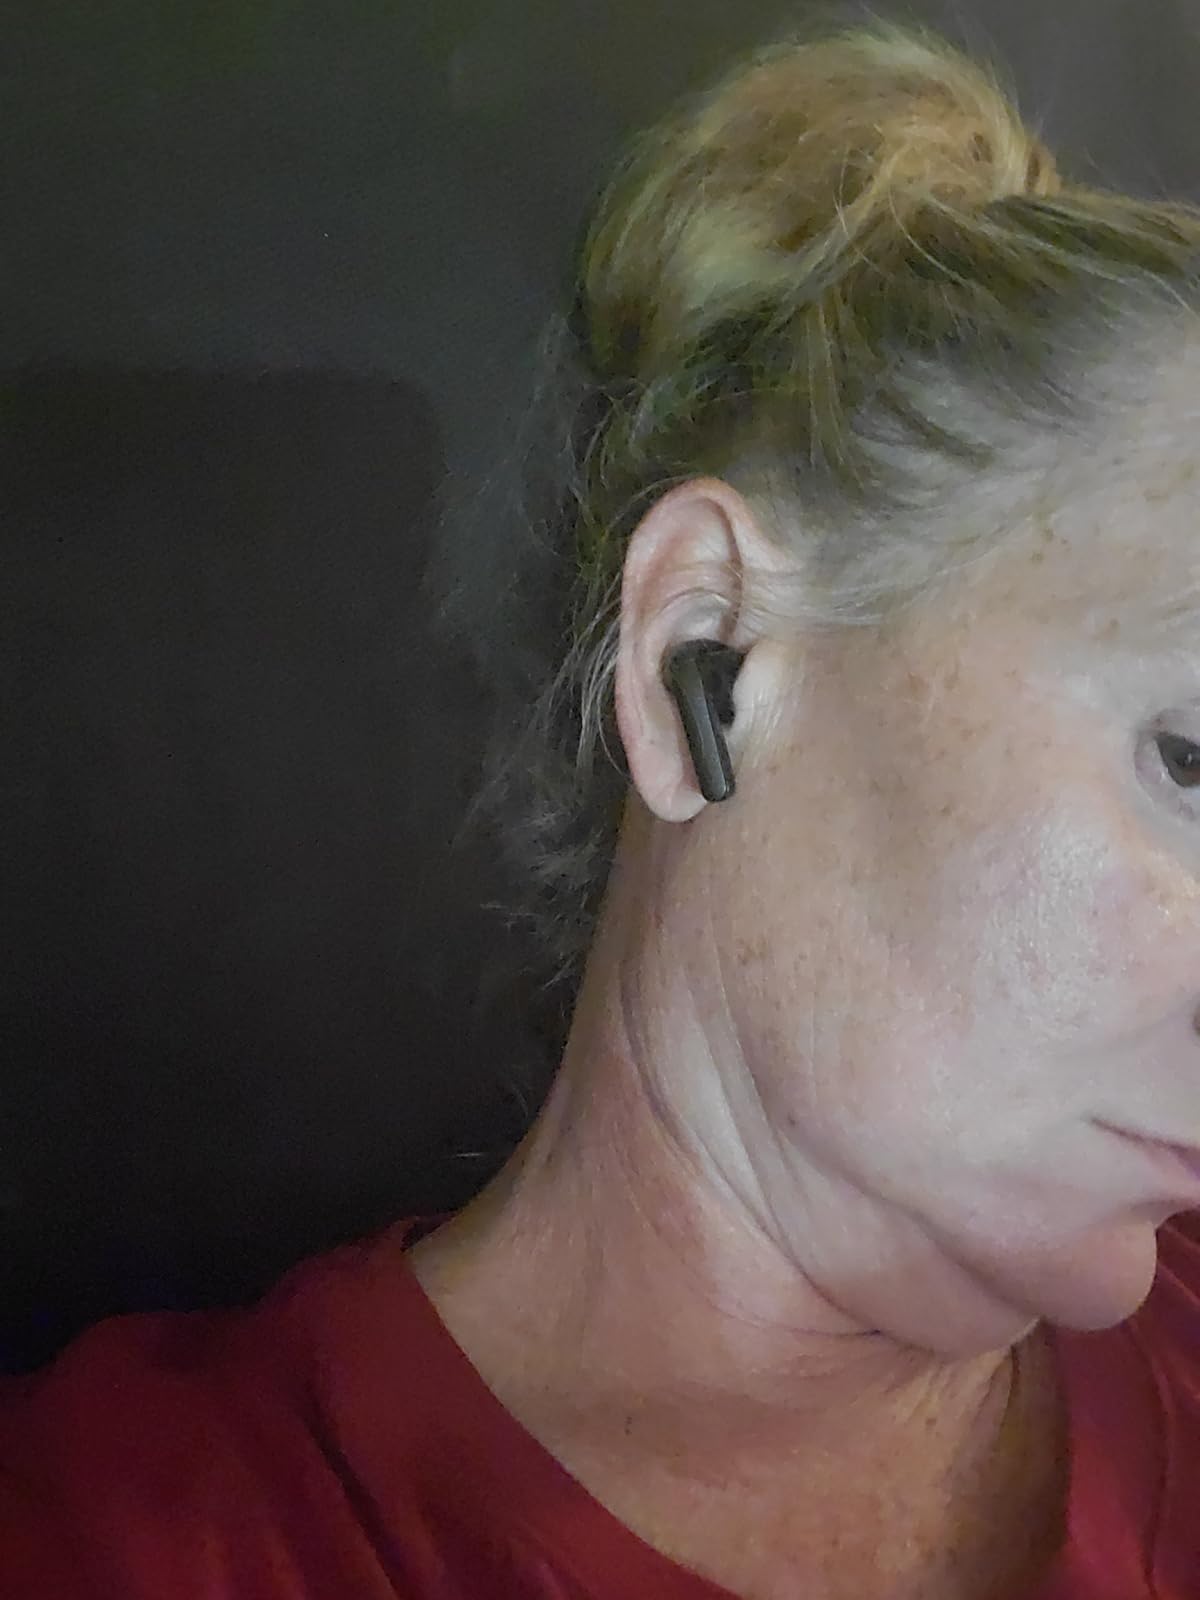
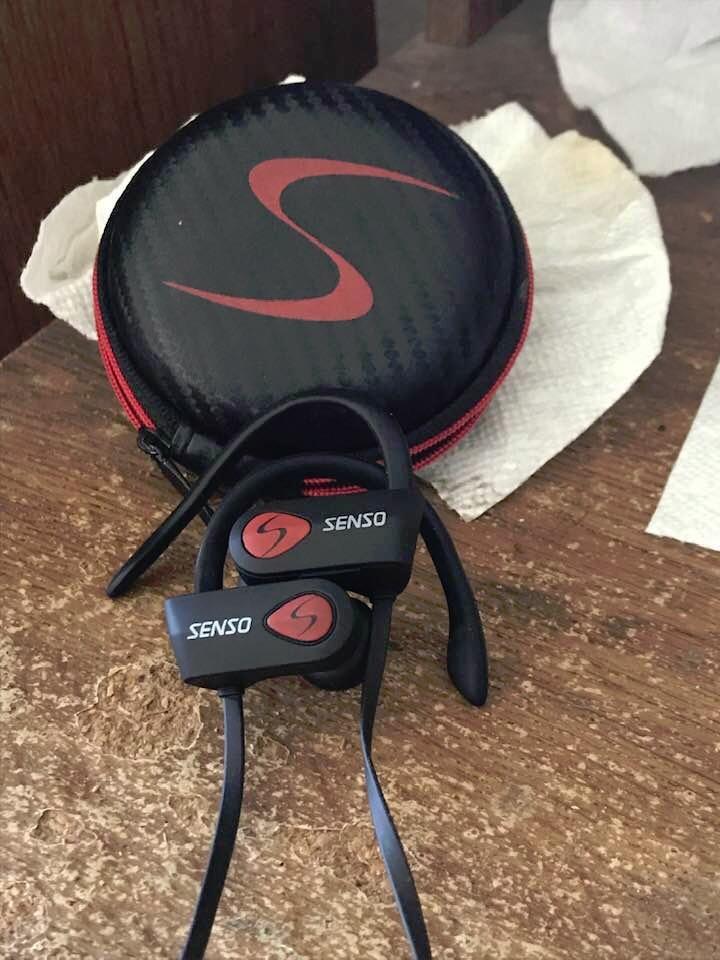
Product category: earbuds
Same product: no